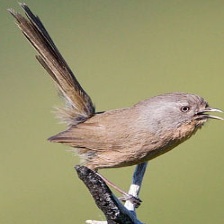
Species: WRENTIT
Scientific name: CHAMAEA FASCIATA